Thomas Harley (politician, born 1730)

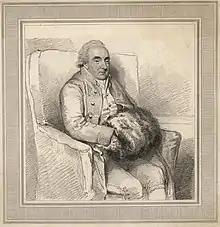
Thomas Harley

Harley was the fourth son of Edward Harley, 3rd Earl of Oxford and Earl Mortimer and educated at Westminster School.